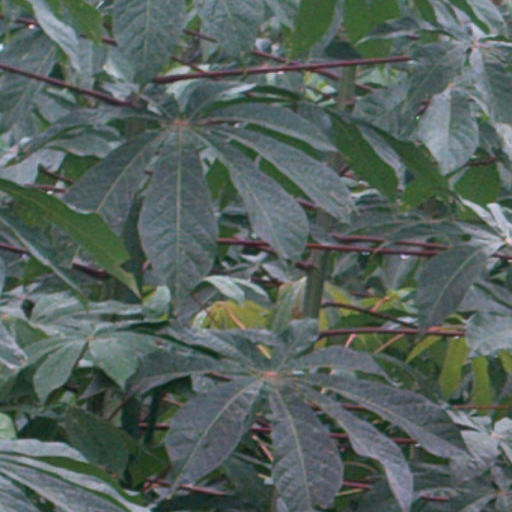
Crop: cassava